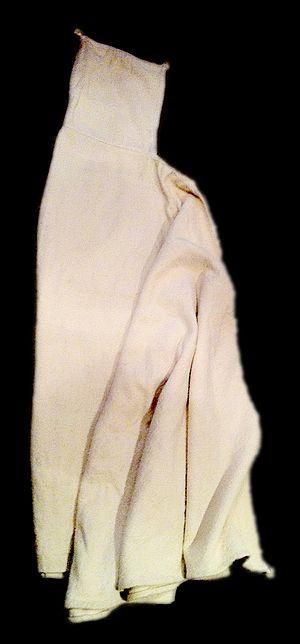
Image d'un burnous de Tunisie (ville de Sayada) de couleur blanche sur un fond noir This photograph was taken with an iPhone 4 This &#32
Le burnous, bournous, bernous ou barnous est un manteau en laine, long sans manche, avec une capuche pointue, d'origine berbère ancienne.